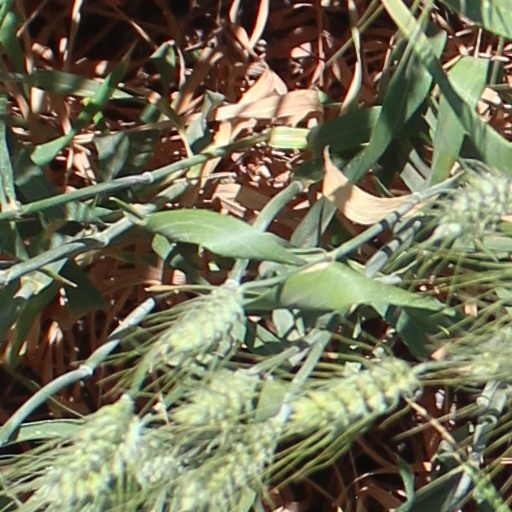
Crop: wheat